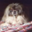
Label: dog